Stanley Park

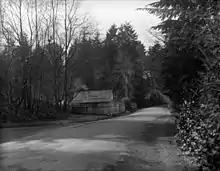
1928 photo of the home of Tim Cummings, the last person to live at Brockton Point

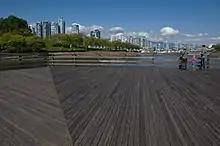
Along the seawall

When Lord Stanley made his declaration, there were still a number of homes on lands he had claimed for the park. Some, who had built their homes less than twenty years earlier, would continue to live on the land for years. Most were evicted by the park board in 1931, but the last resident, Tim Cummings, lived at Brockton Point until his death in 1958.